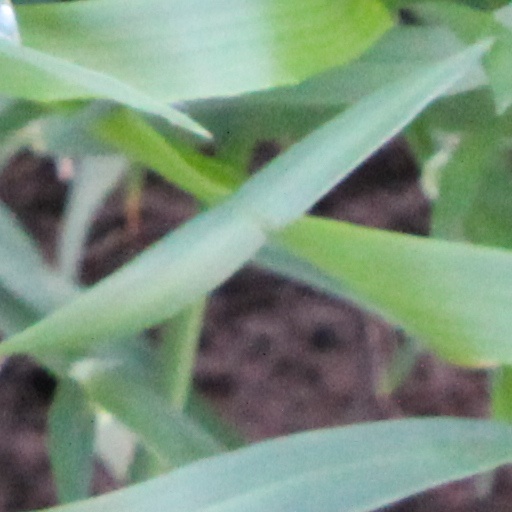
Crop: wheat